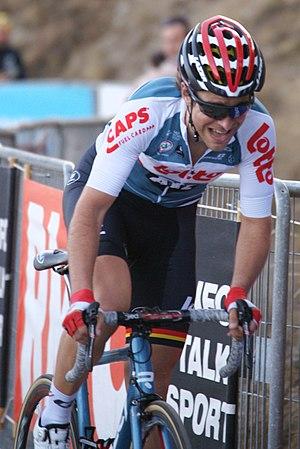
Tony Gallopin Roubion Paris-Nice 2017
La saison 2017 de l'équipe cycliste Lotto-Soudal est la sixième de cette équipe.